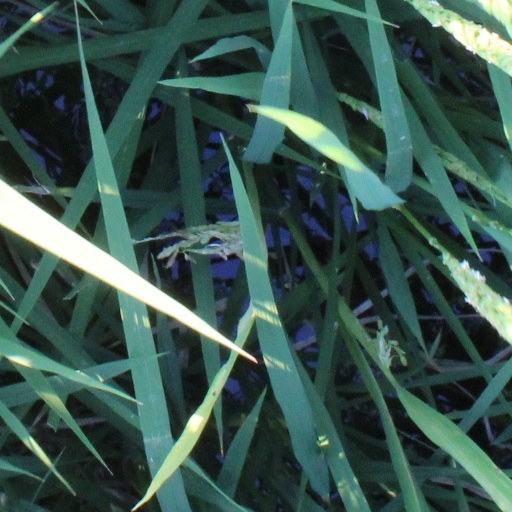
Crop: rice